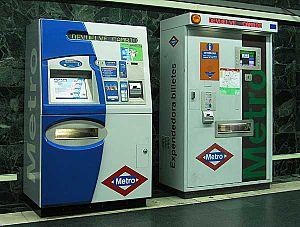
Le métro de Madrid est le réseau de transports en commun métropolitain de l'agglomération de Madrid, capitale de l'Espagne.